Green Bay Packers all-time roster

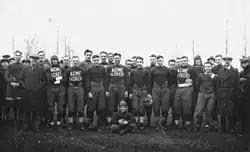
A black and white photo of Packers players in uniform.

The Green Bay Packers are a professional American football team based in Green Bay, Wisconsin. The Packers have competed in the National Football League (NFL) since 1921, two years after their original founding by Curly Lambeau and George Whitney Calhoun. They are members of the North Division of the National Football Conference (NFC) and play their home games at Lambeau Field in central Wisconsin. Over 1,800 players have taken part in at least one regular season or postseason game for the Packers since 1921. The team's all-time roster does not include players who only played in games during the 1919 or 1920 seasons (prior to the Packers' admission into the NFL). Players who only participated in preseason games or who were only signed to the practice squad are also excluded. The Packers have had 36 players inducted into the Pro Football Hall of Fame and have inducted 137 players into their own team hall of fame. Roster sizes have evolved since the early days of the NFL, growing from 18 roster spots in 1921 to the lower 50s by the 2020s.